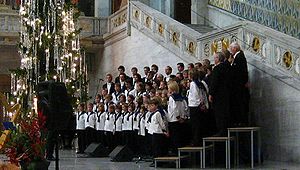
Sølvguttene
Sølvguttene på julekonsert i Oslo Rådhus i 2005.
Sølvguttene er et norsk drengekor, specielt kendt for sine koncerter i julen.